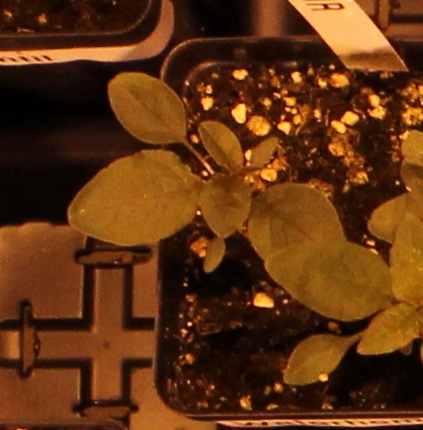
Label: Waterhemp